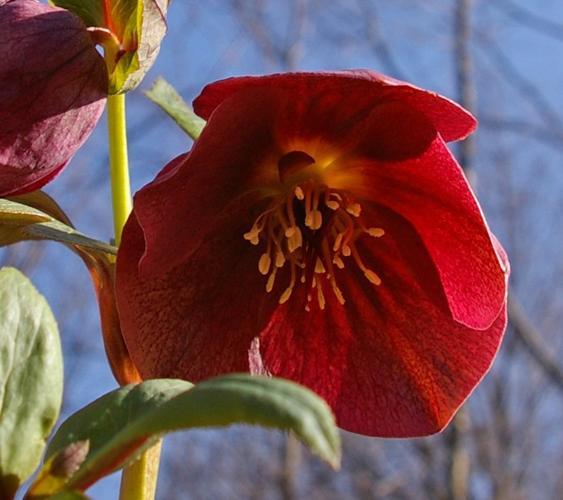
Label: lenten rose